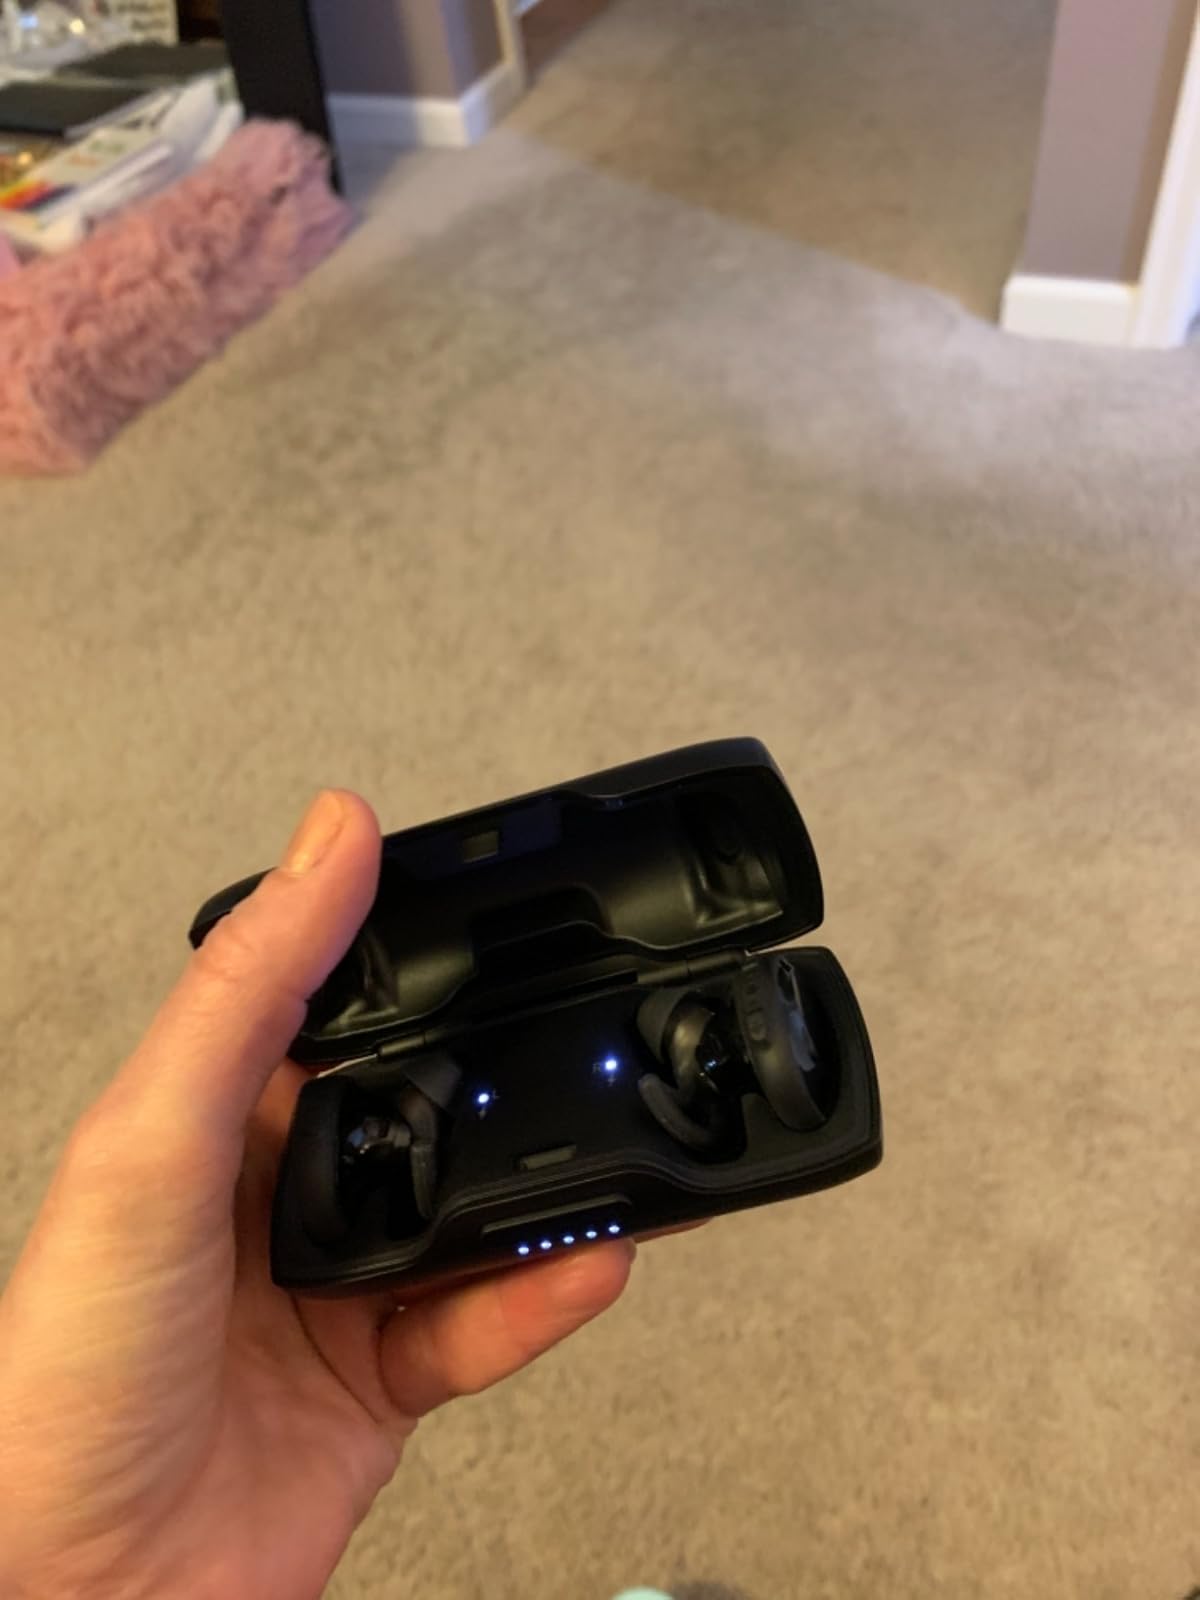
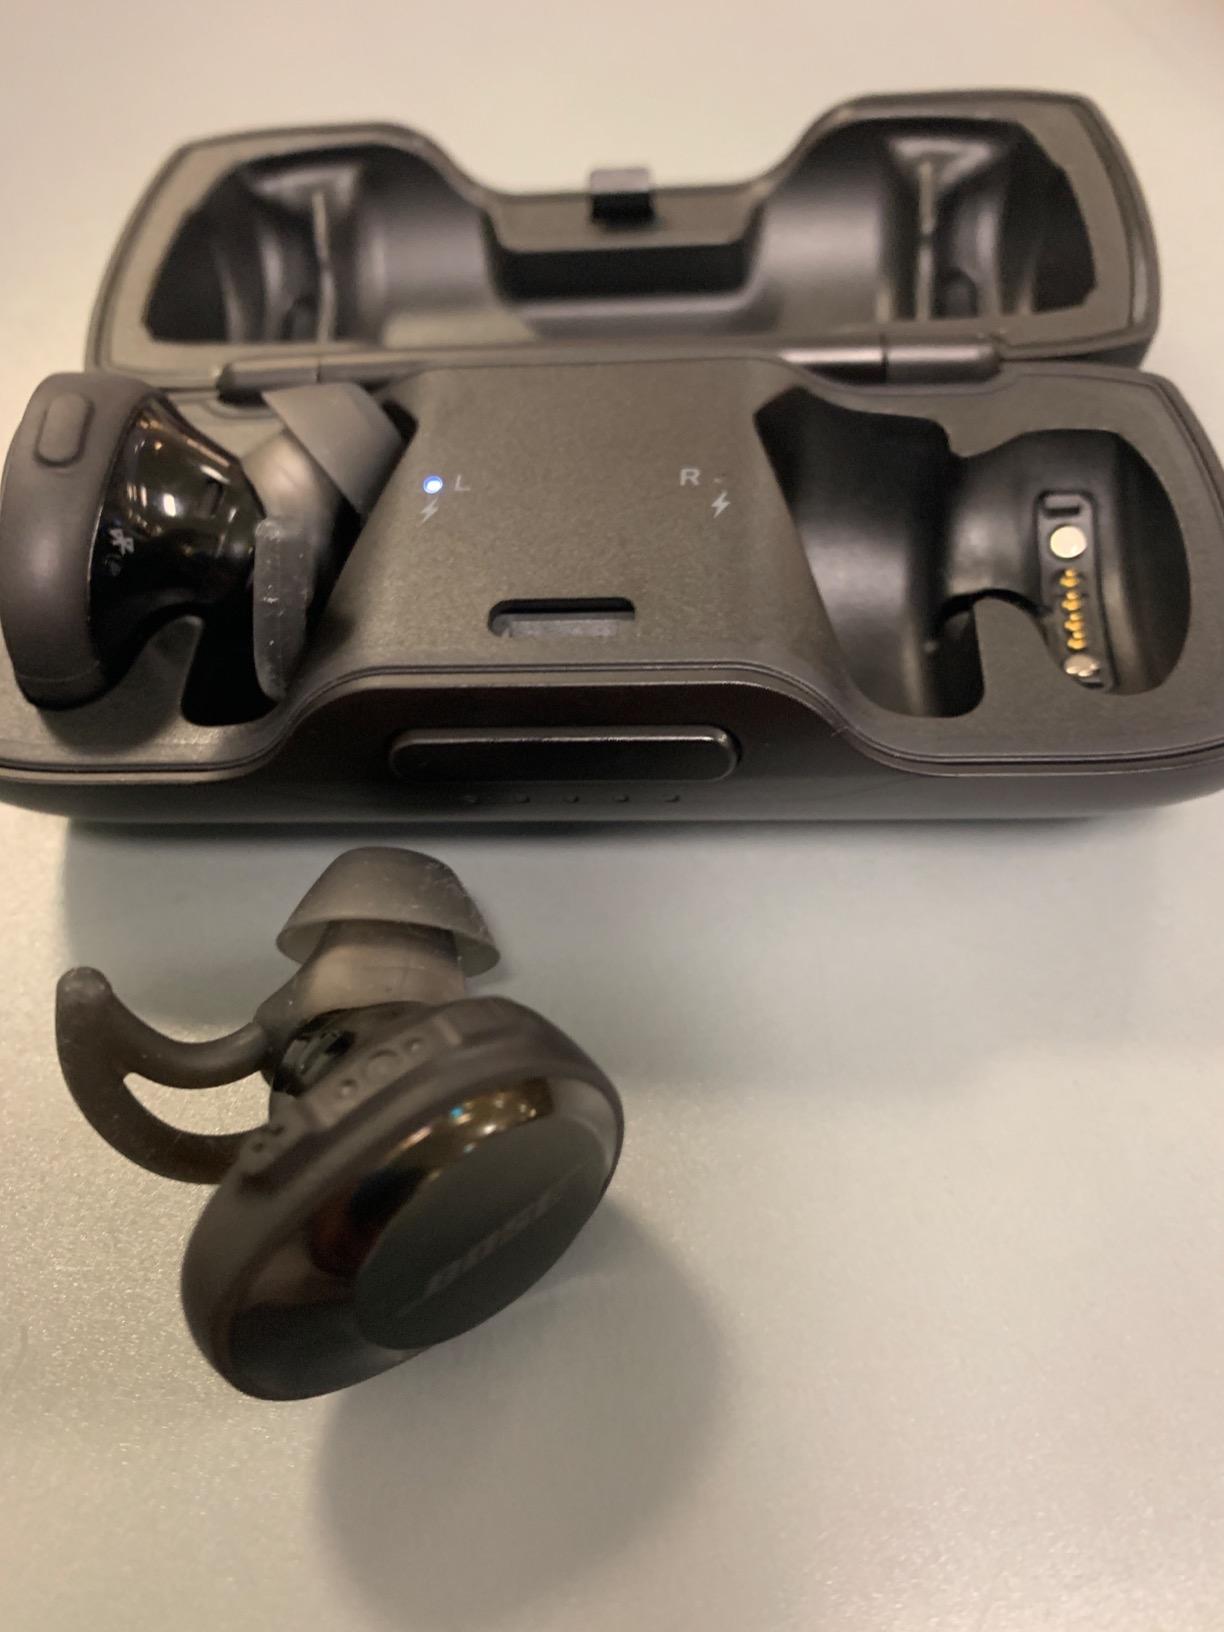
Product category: earbuds
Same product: yes